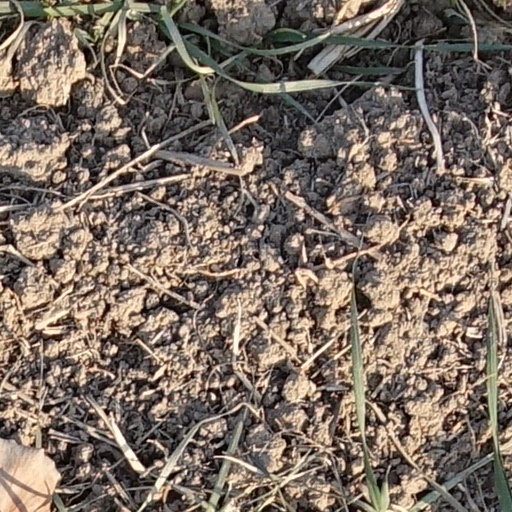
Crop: wheat